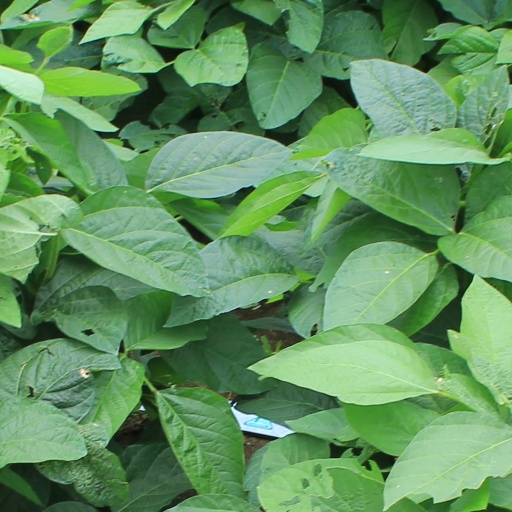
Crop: soybean